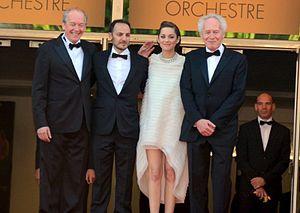
L'équipe du film ""Deux jours, une nuit"" au festival de Cannes
Deux jours, une nuit est un film dramatique belgo-italo-français réalisé par les frères Jean-Pierre et Luc Dardenne, sorti en 2014.